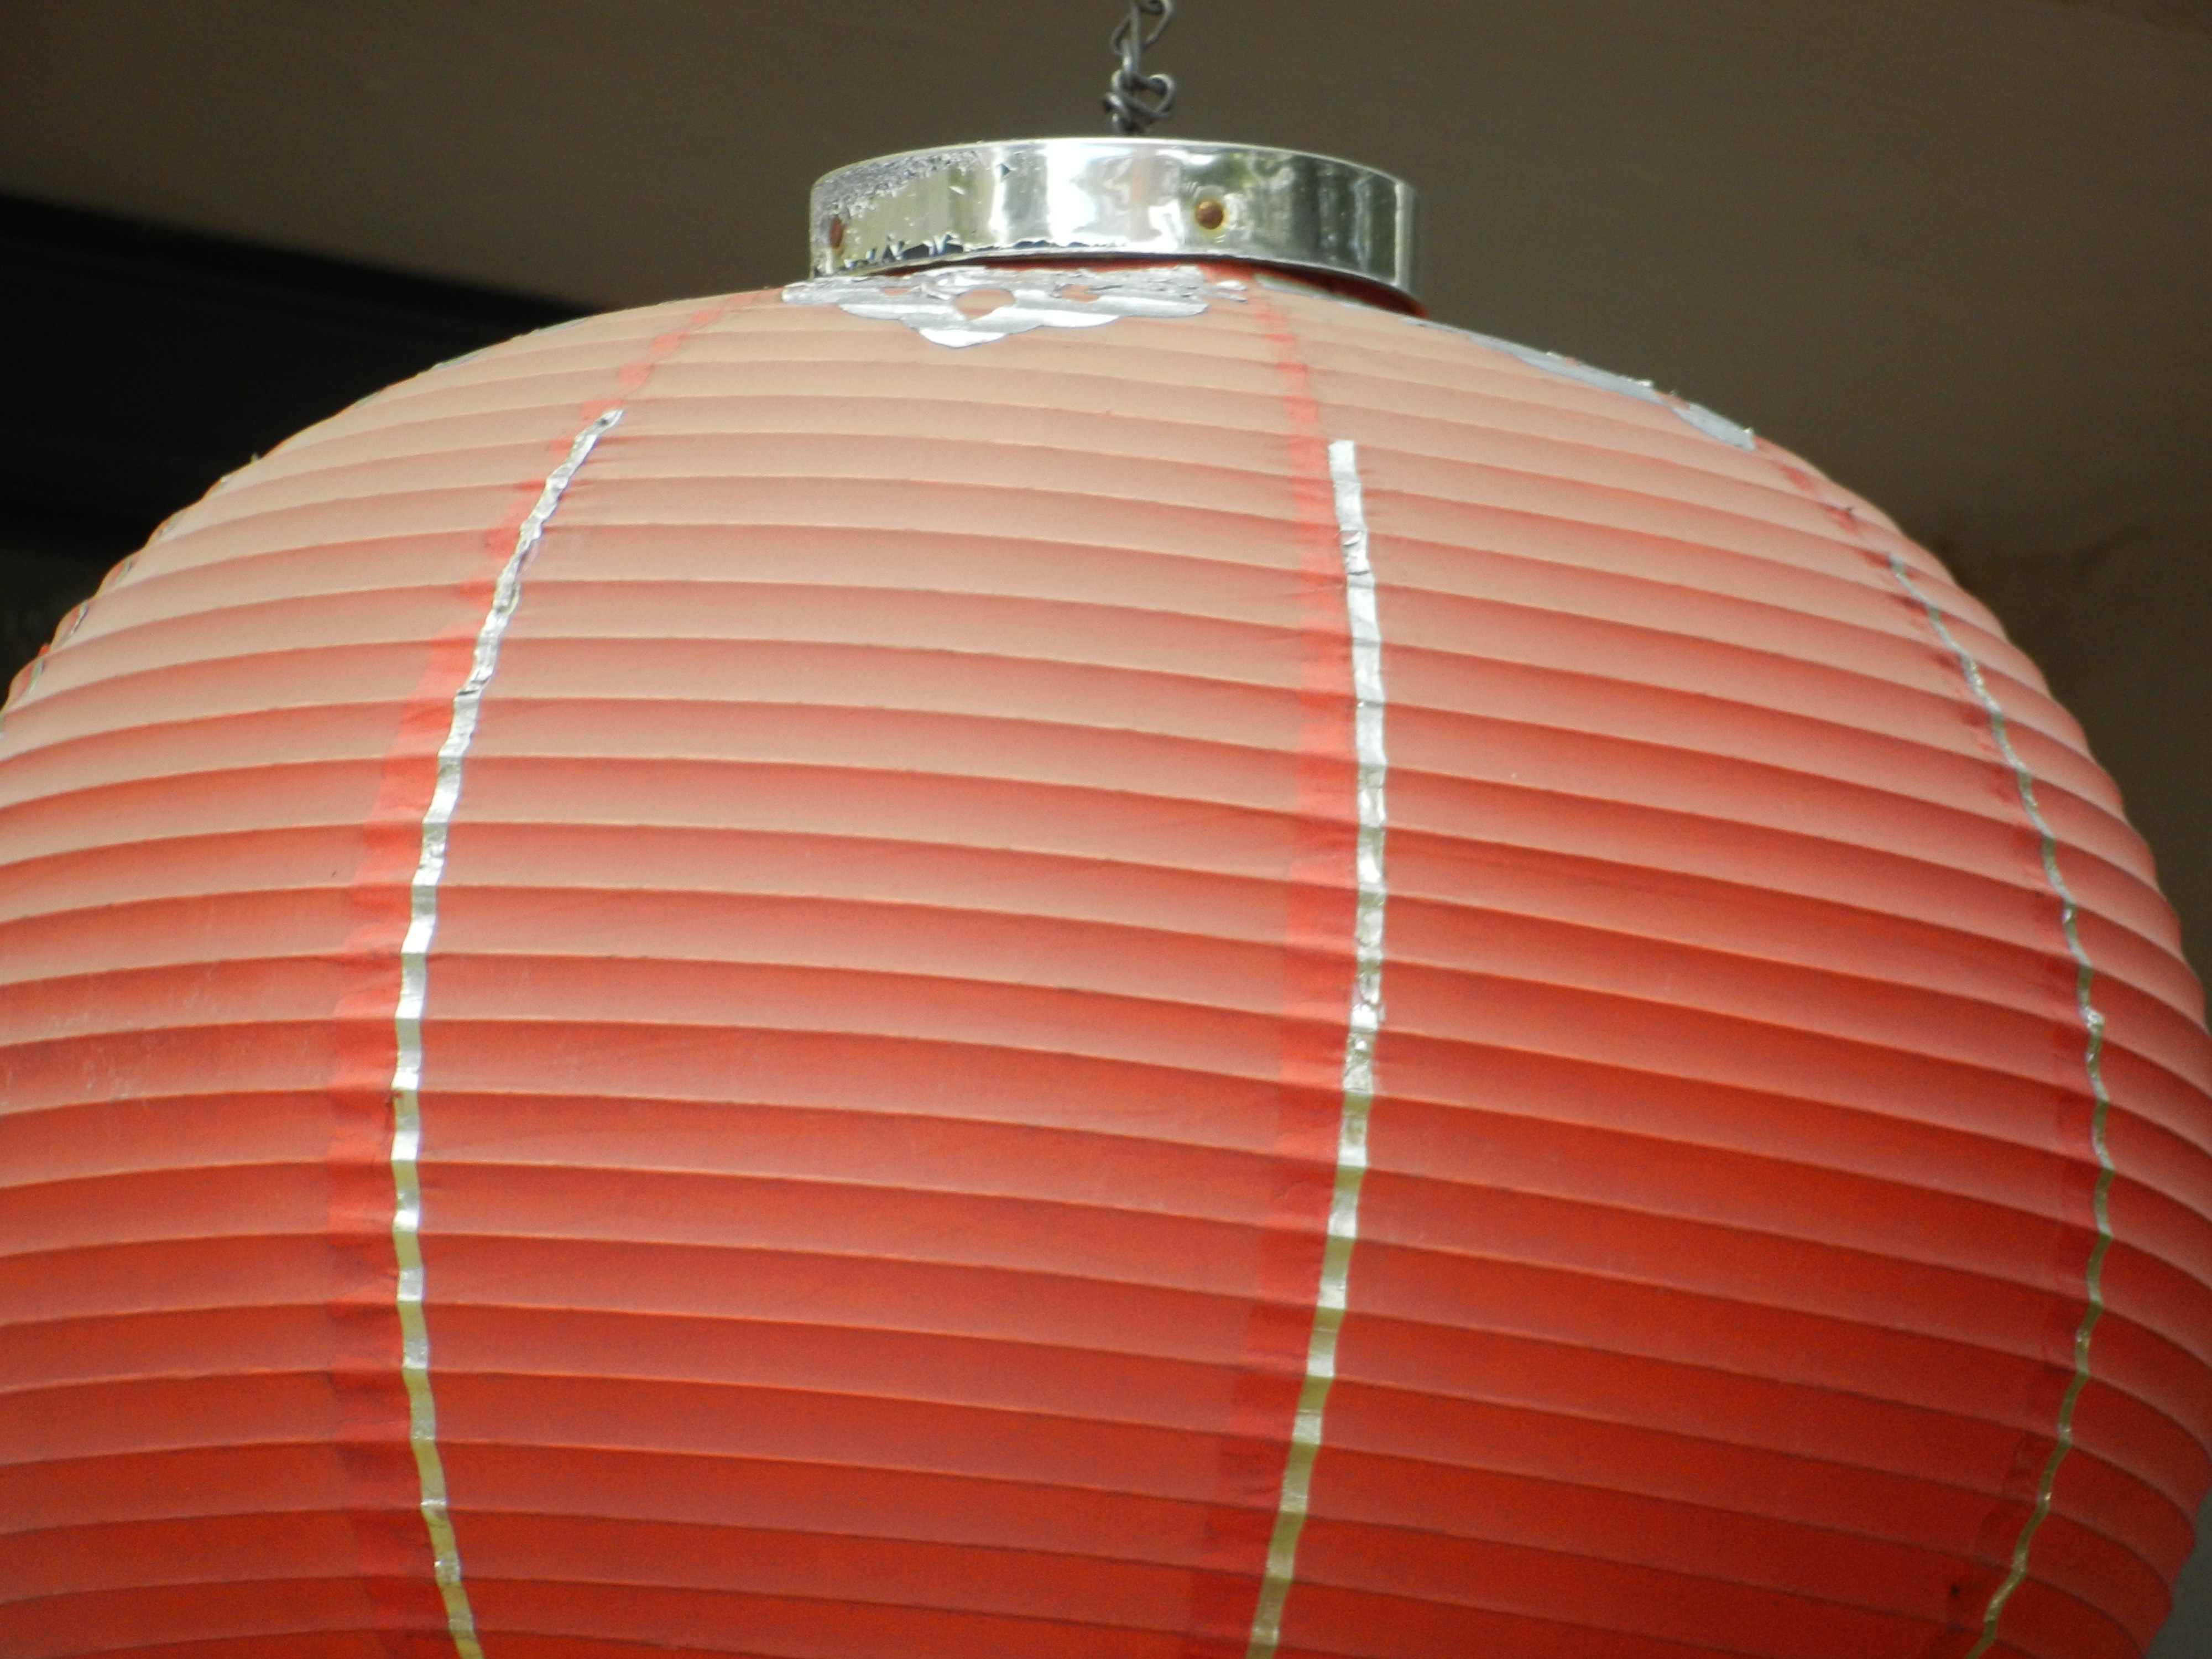
asian, lantern, red, color, japan, lighting, circle, dome, shape, oriental, east, man made object